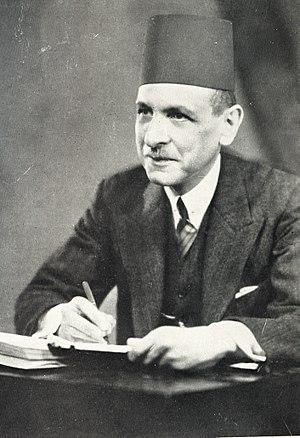
Naguib Pacha Mahfouz est un obstétricien égyptien issu de la communauté copte. Il est considéré comme le père de la gynécologie égyptienne.